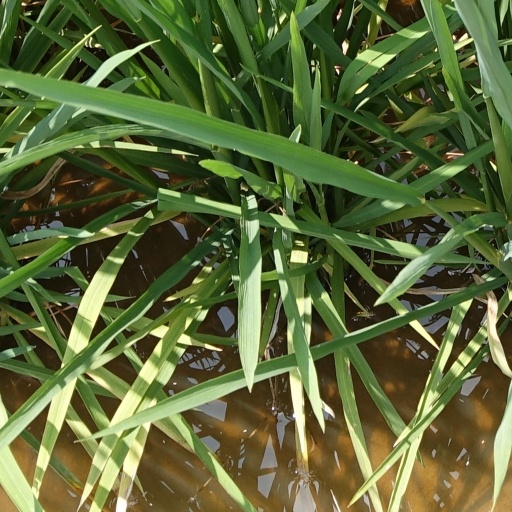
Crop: rice